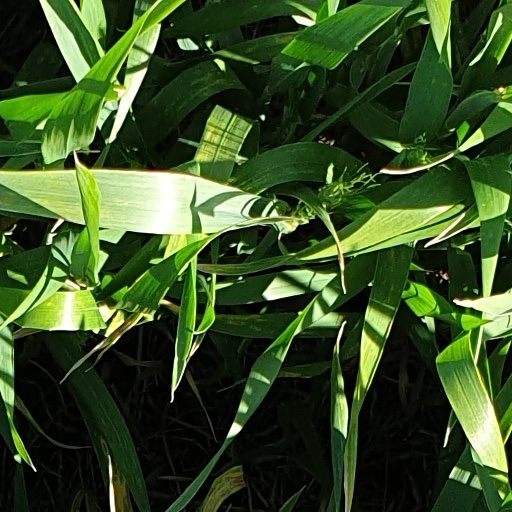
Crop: wheat